Dictyota binghamiae

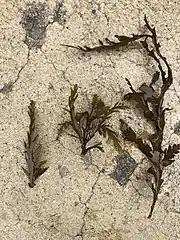
Various blades of "D. binghamiae"

"D. binghamiae" is a brown algae species that can reach up to 40 cm in length, with each branch between 1 and 1.5 cm in width. Blades are dichotomously branched with rounded tips and small marginal teeth. The color of the blade is darker at the base and lighter at the tips. Branches do not contain midribs. This species attaches to the substrate using a flattened, irregularly shaped holdfast. New branches can sprout off directly from the holdfast. "D. binghamiae" can commonly be found with boreholes, which are caused by a copepods.